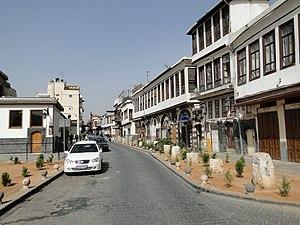
Vue de la rue Bab Sharqi qui est la partie est de l'ancienne rue Droite, Damas, Syrie